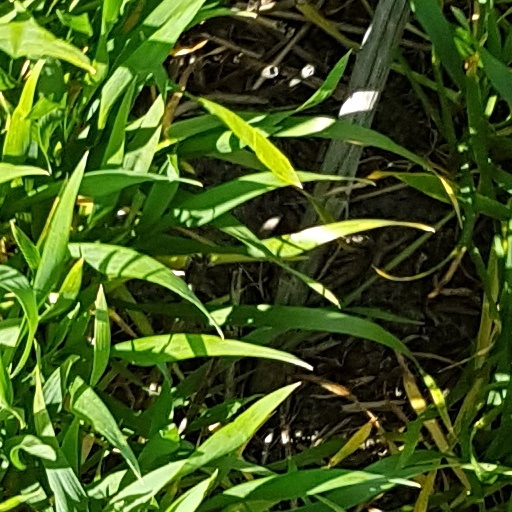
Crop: wheat